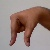
The image shows a hand gesture representing the letter 'Q' in Indian Sign Language.